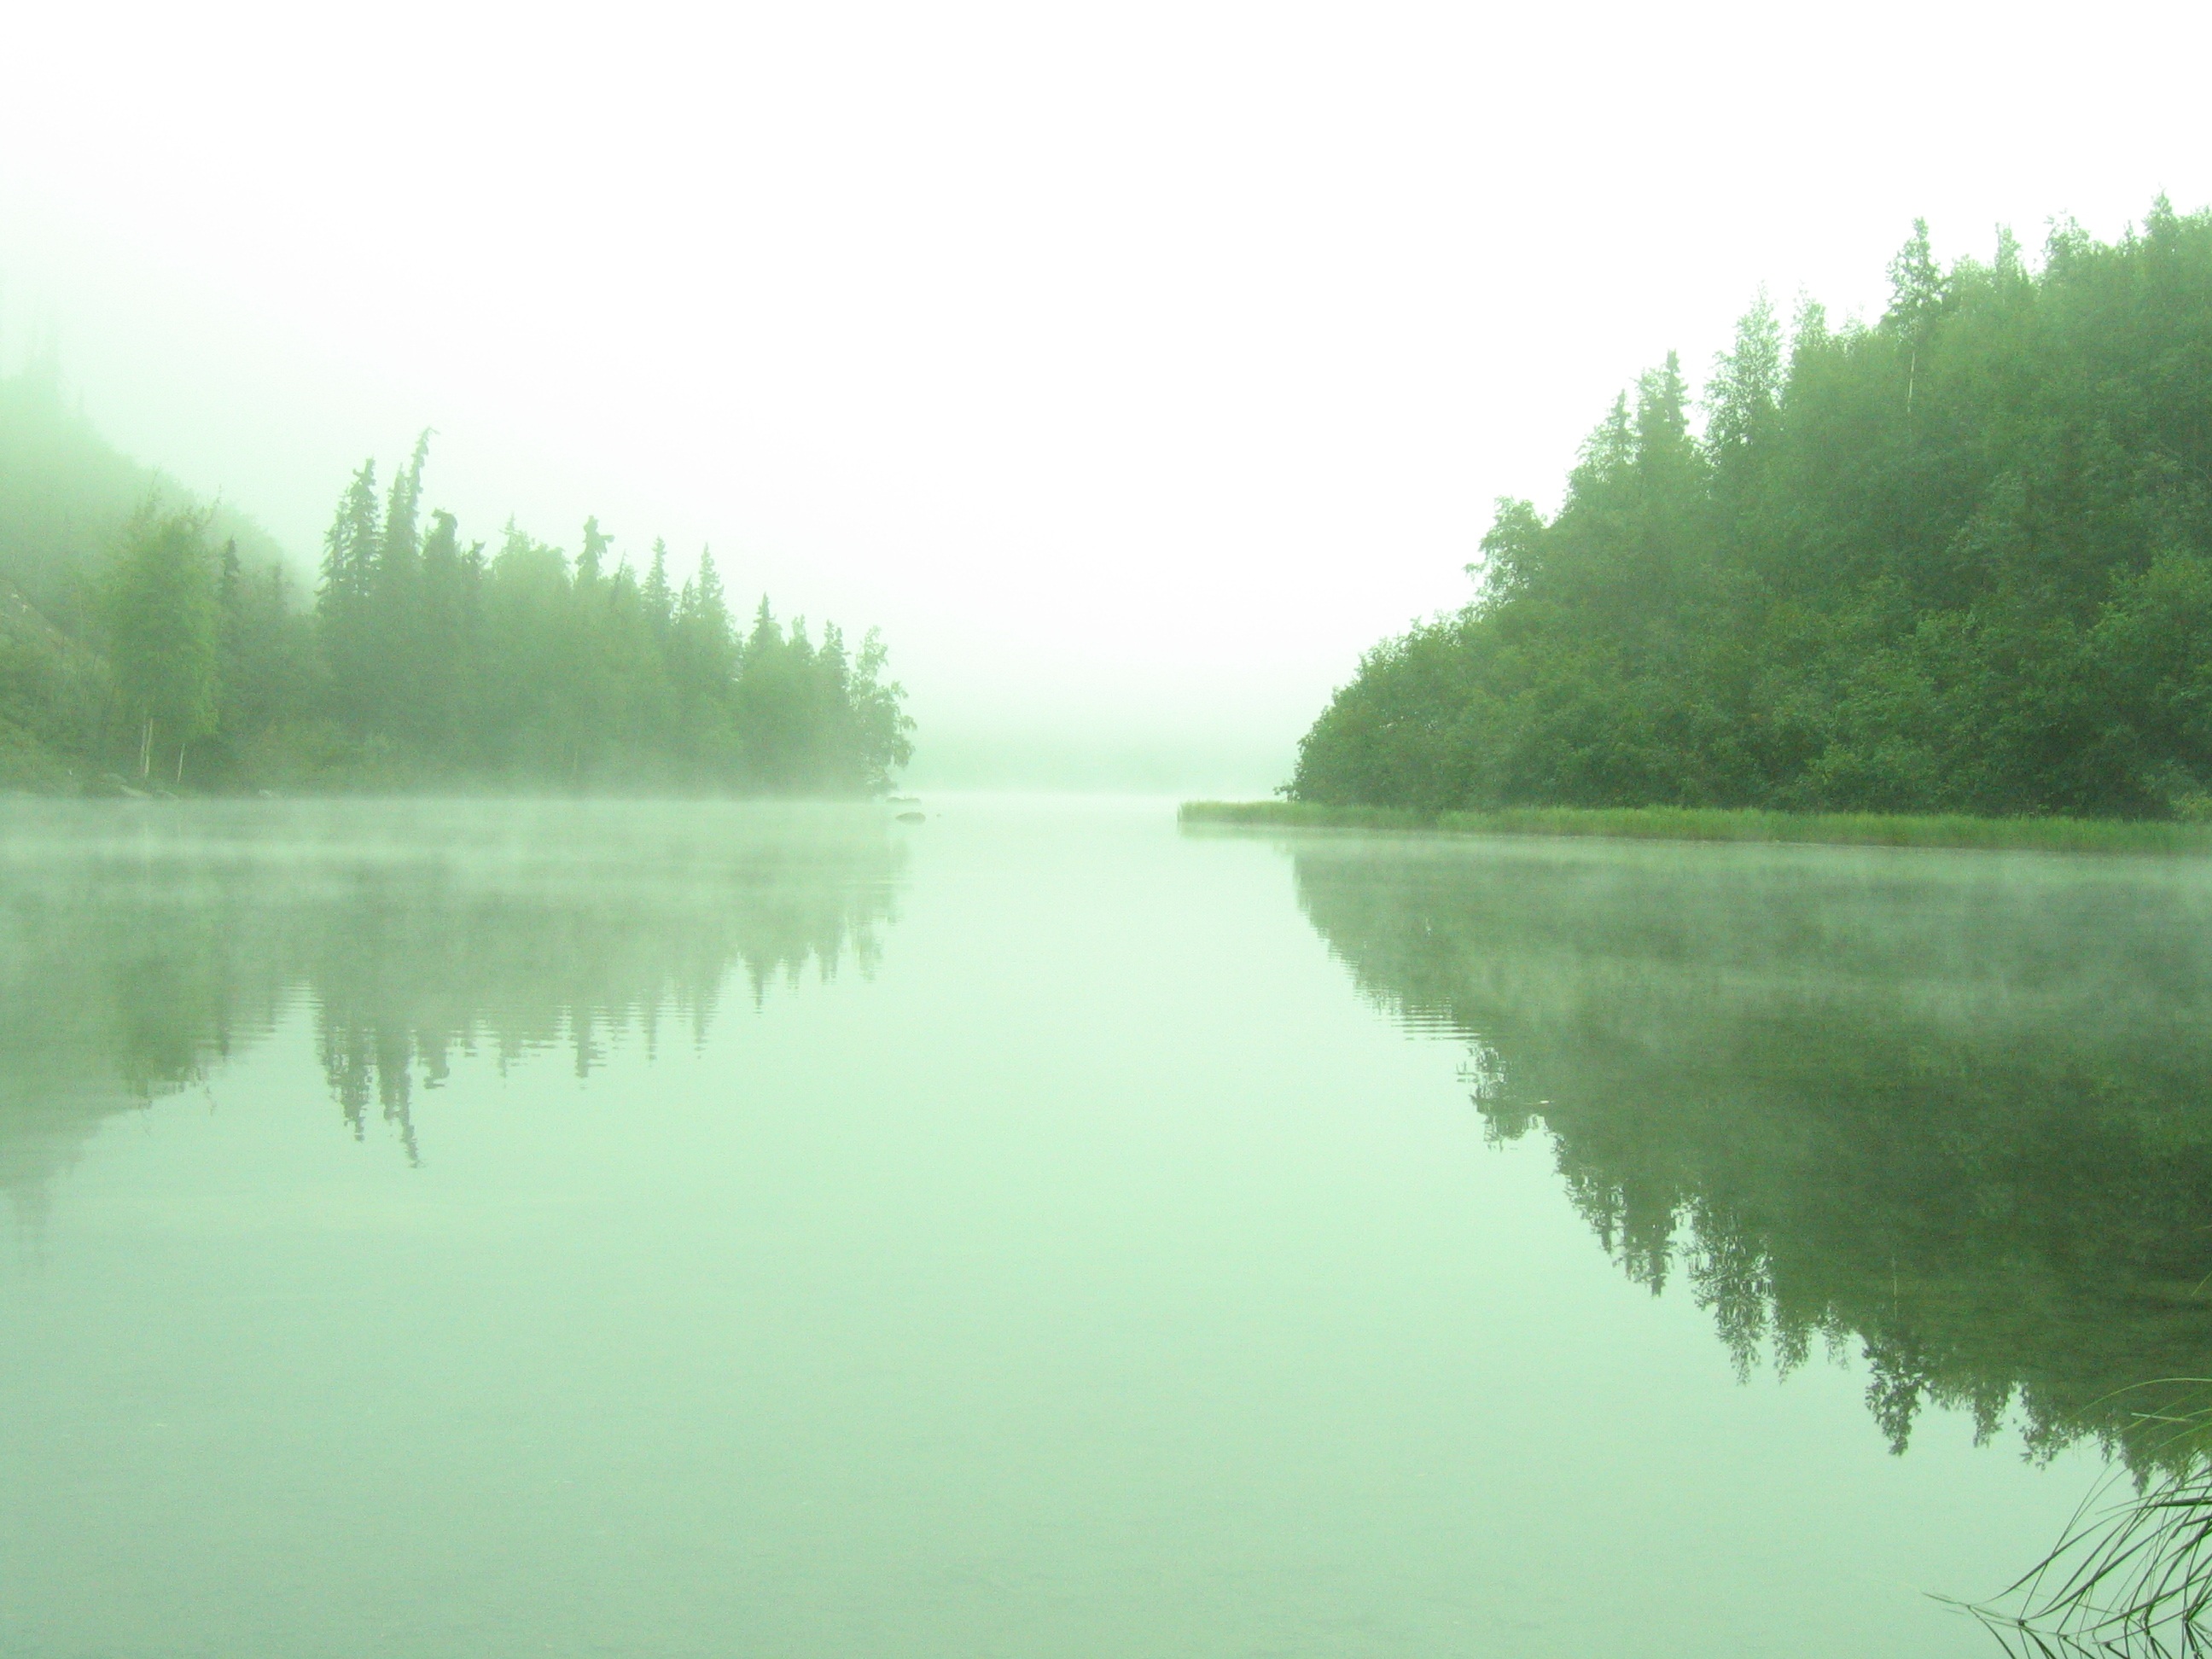
landscape, tree, water, forest, mist, morning, lake, river, pond, green, reflection, reservoir, waterway, body of water, floodplain, alaska, loch, atmospheric phenomenon